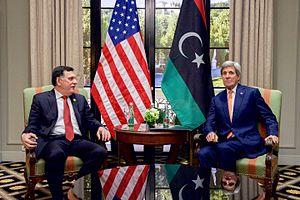
Fayez el-Sarraj, né le 20 février 1960 à Tripoli, est un architecte, homme d'affaires et homme d'État libyen. En vertu des accords de Skhirat, il est désigné, en décembre 2015, président du Conseil présidentiel et Premier ministre. Il prend ses fonctions le 12 mars 2016 en exil à Tunis. Le 30 du même mois, son gouvernement s'installe à Tripoli.